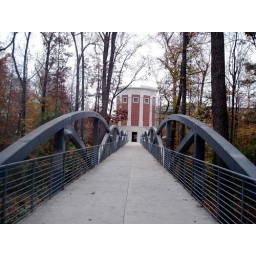
A bridge over troubled water